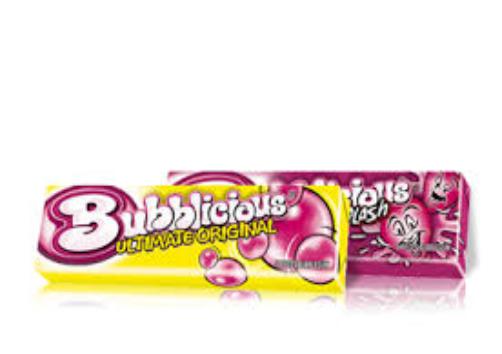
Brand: Bubblicious
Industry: Food